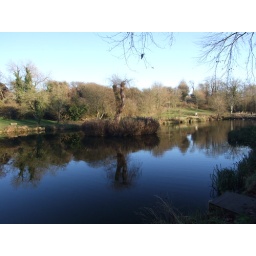
and a bird sung in the tree above.